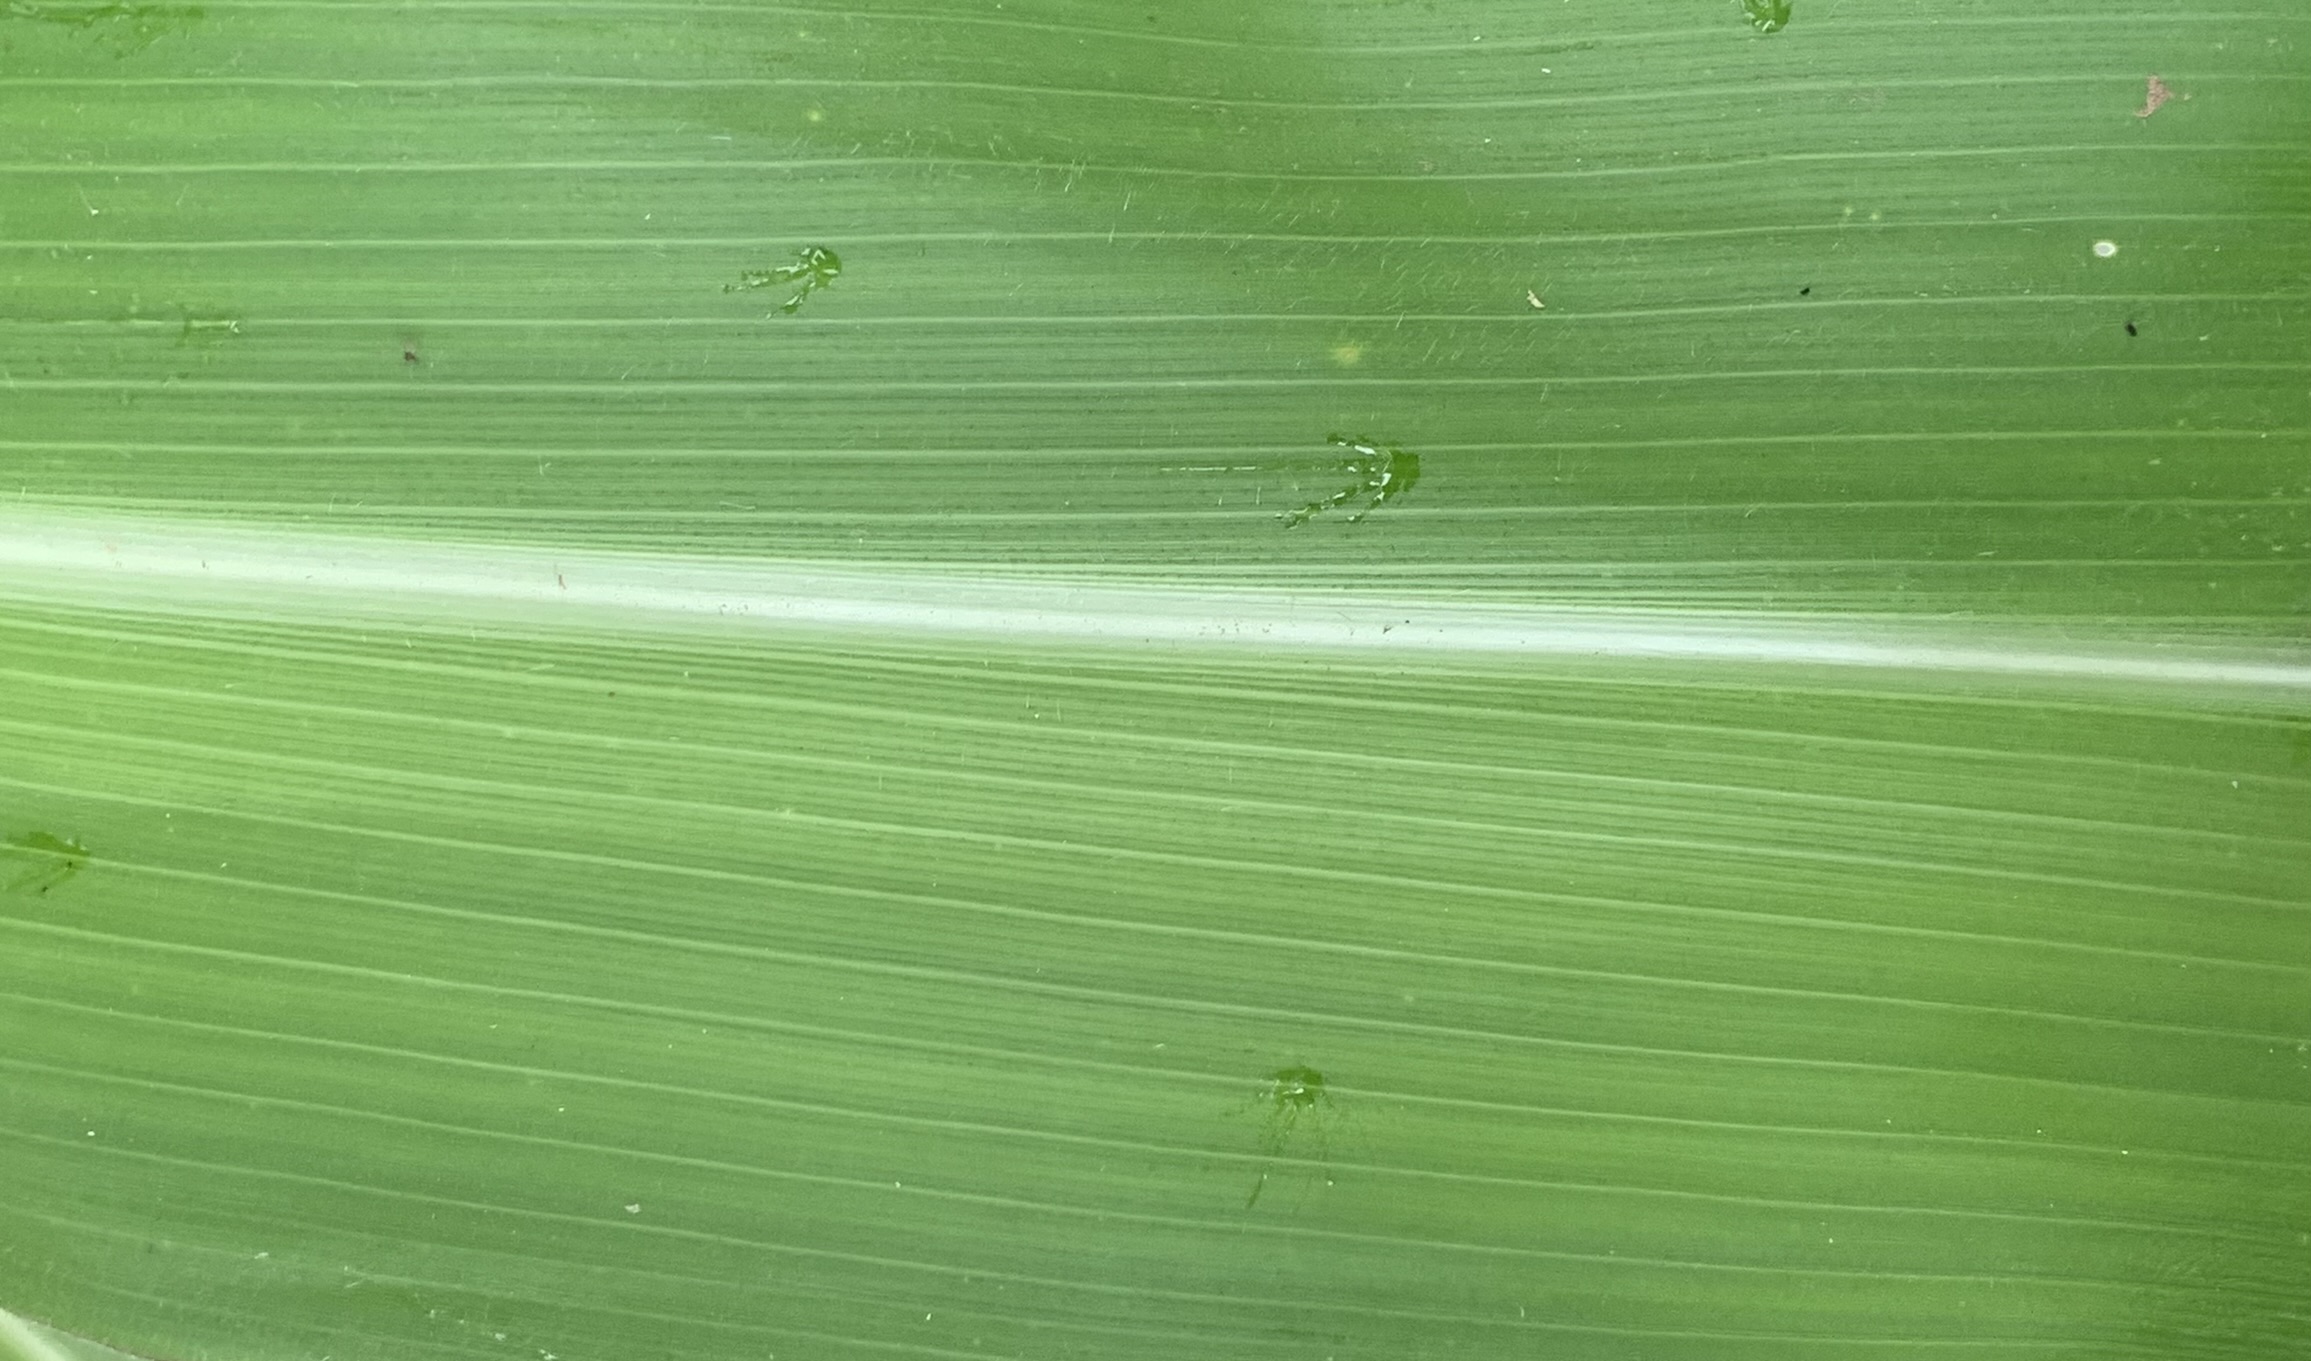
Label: Healthy